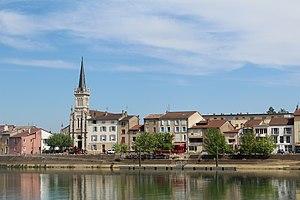
Vue sur la saône et l'église de Saint-Laurent-sur-Saône depuis la ville de Mâcon.